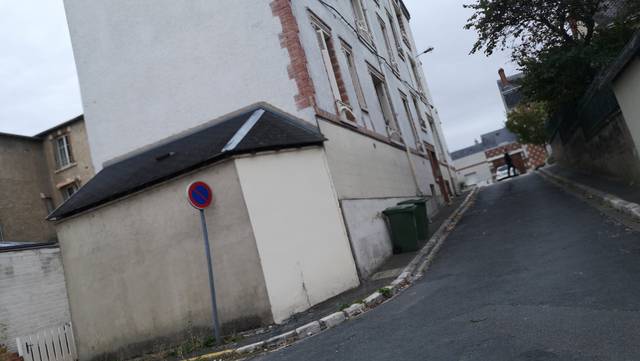
Region: France
Coordinates: 47.911, 1.894